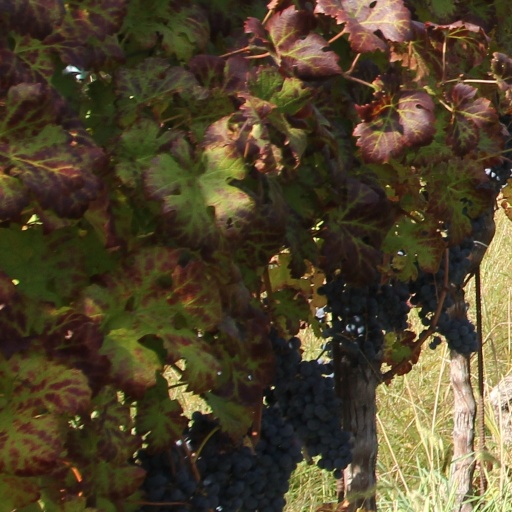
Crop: grape